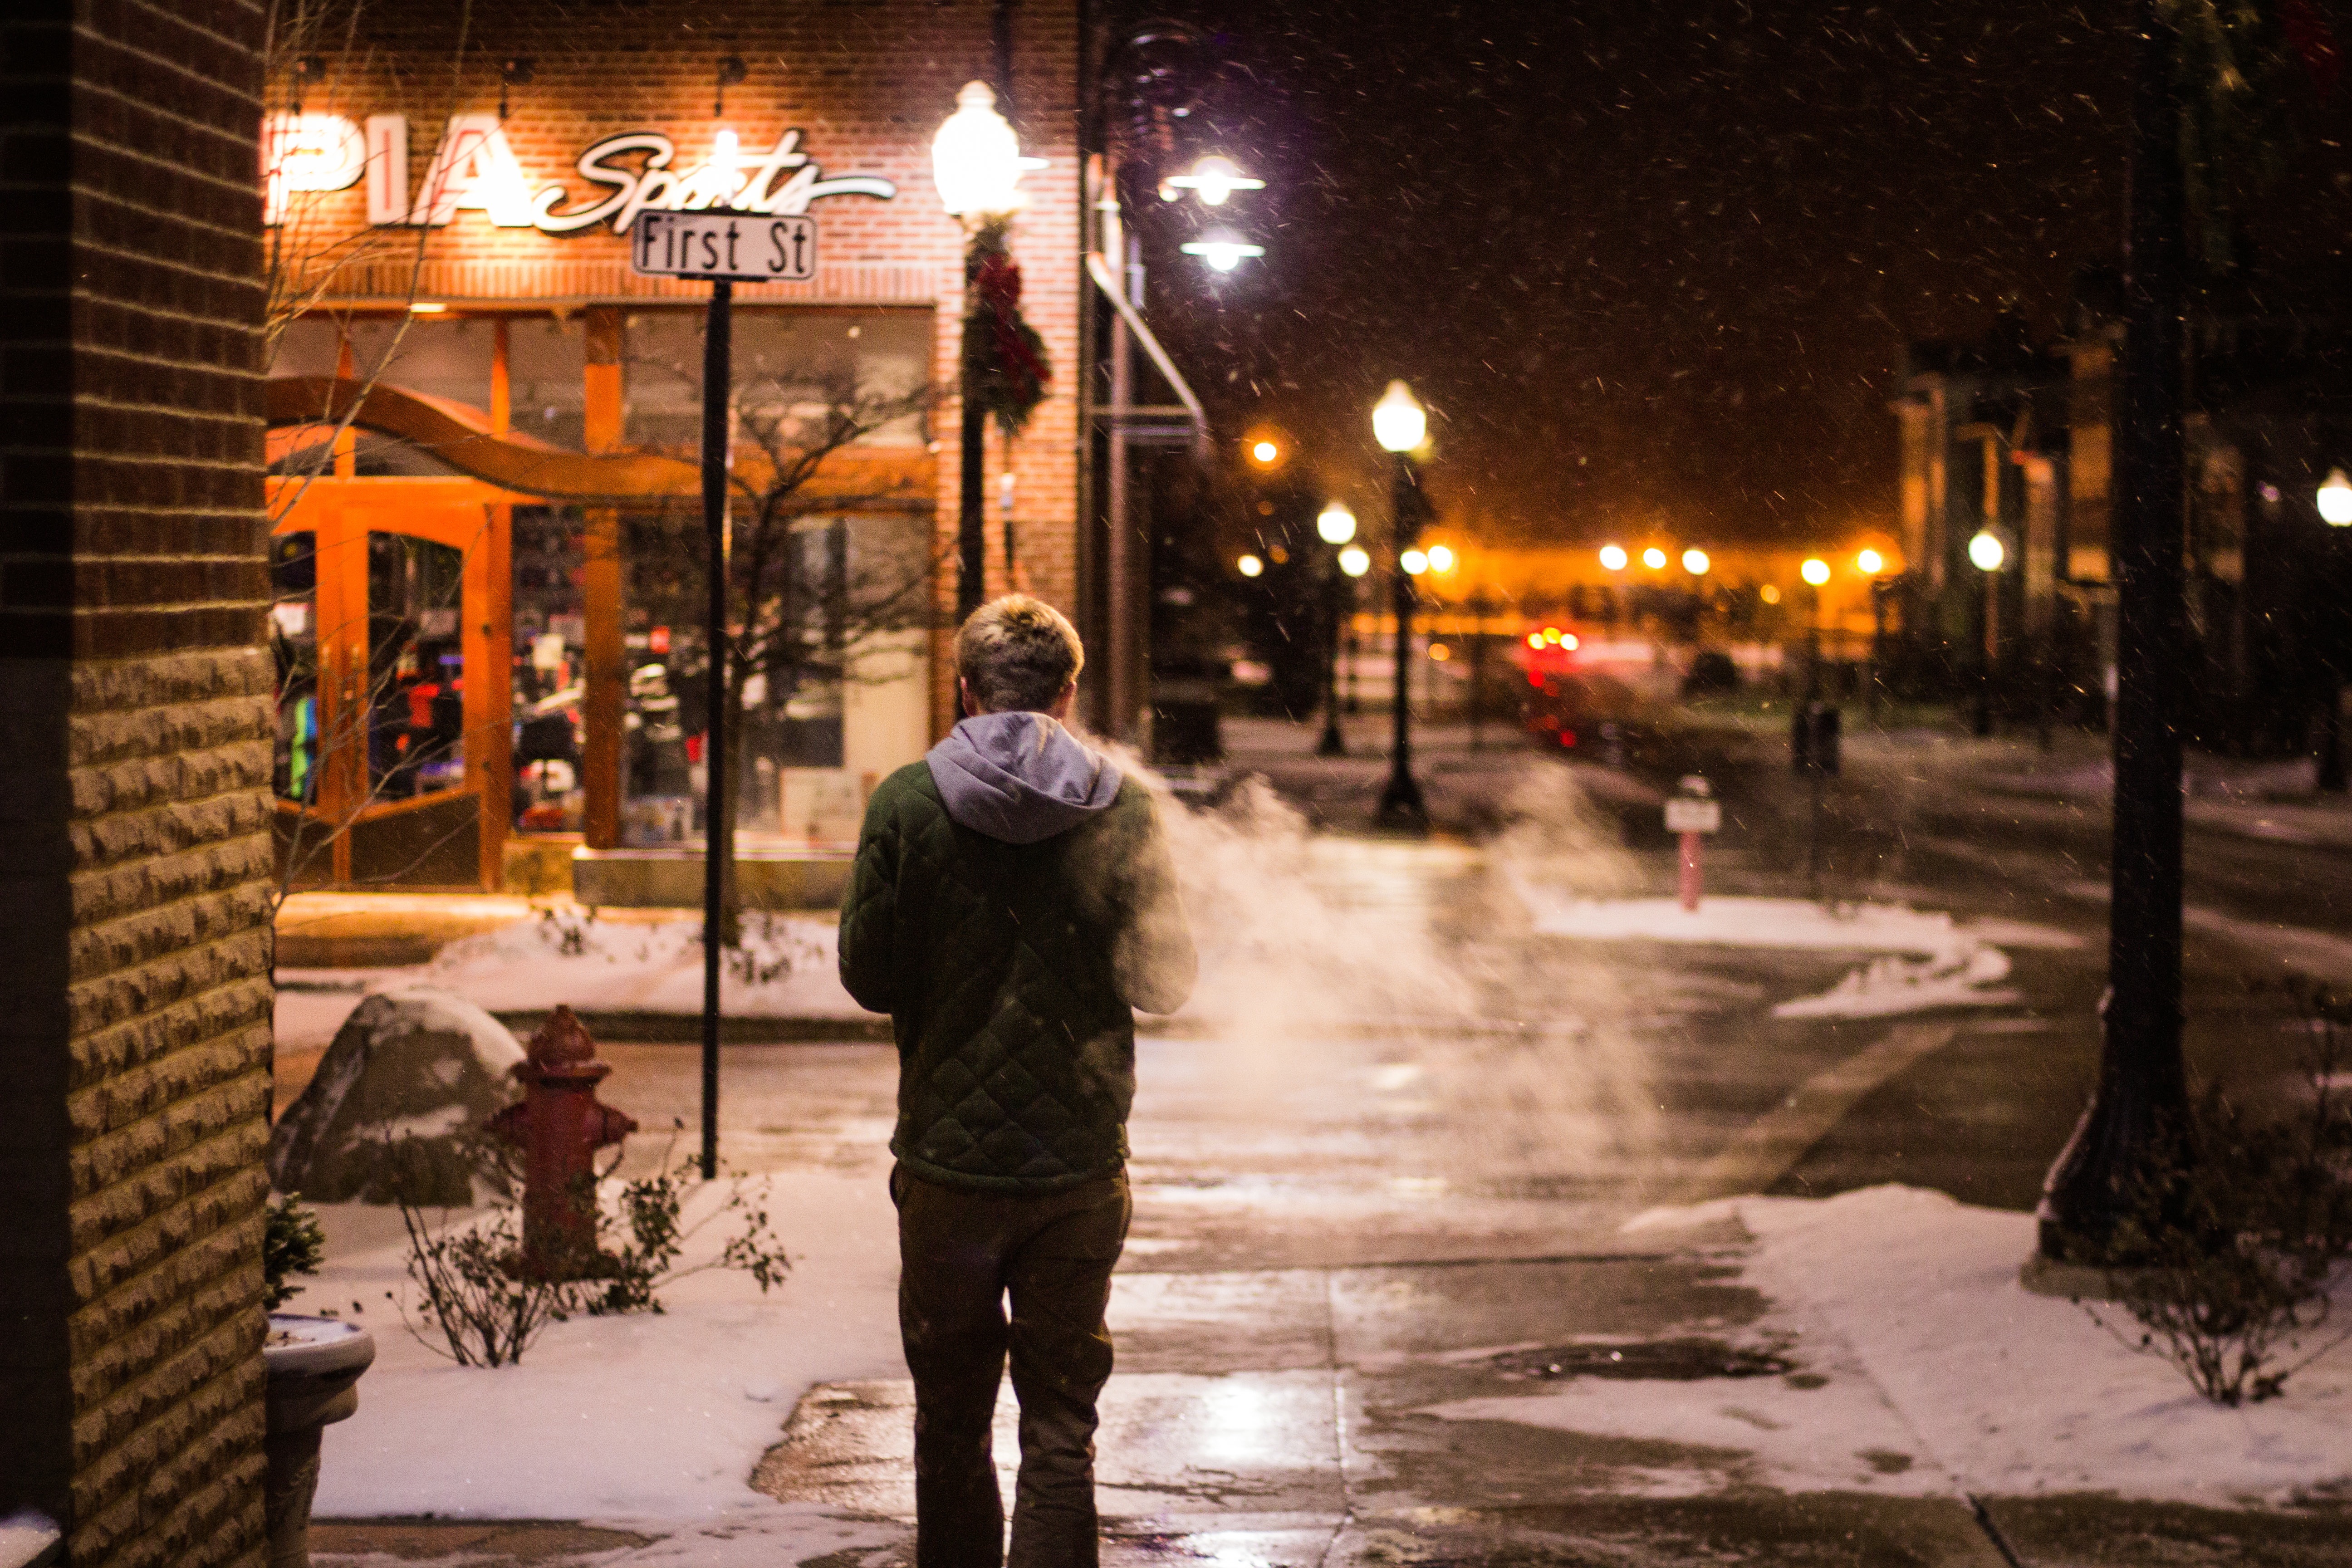
pedestrian, snow, winter, road, street, night, evening, weather, lighting